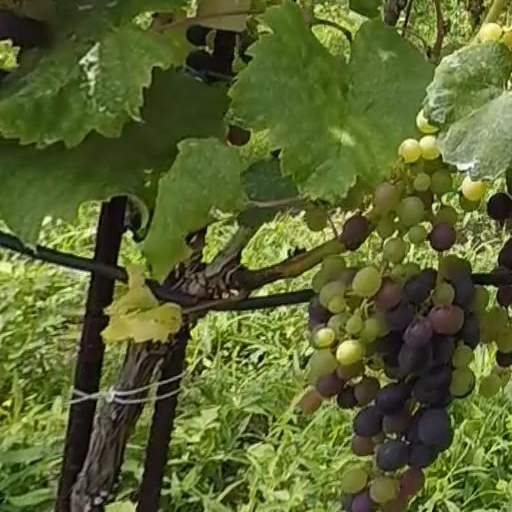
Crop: grape